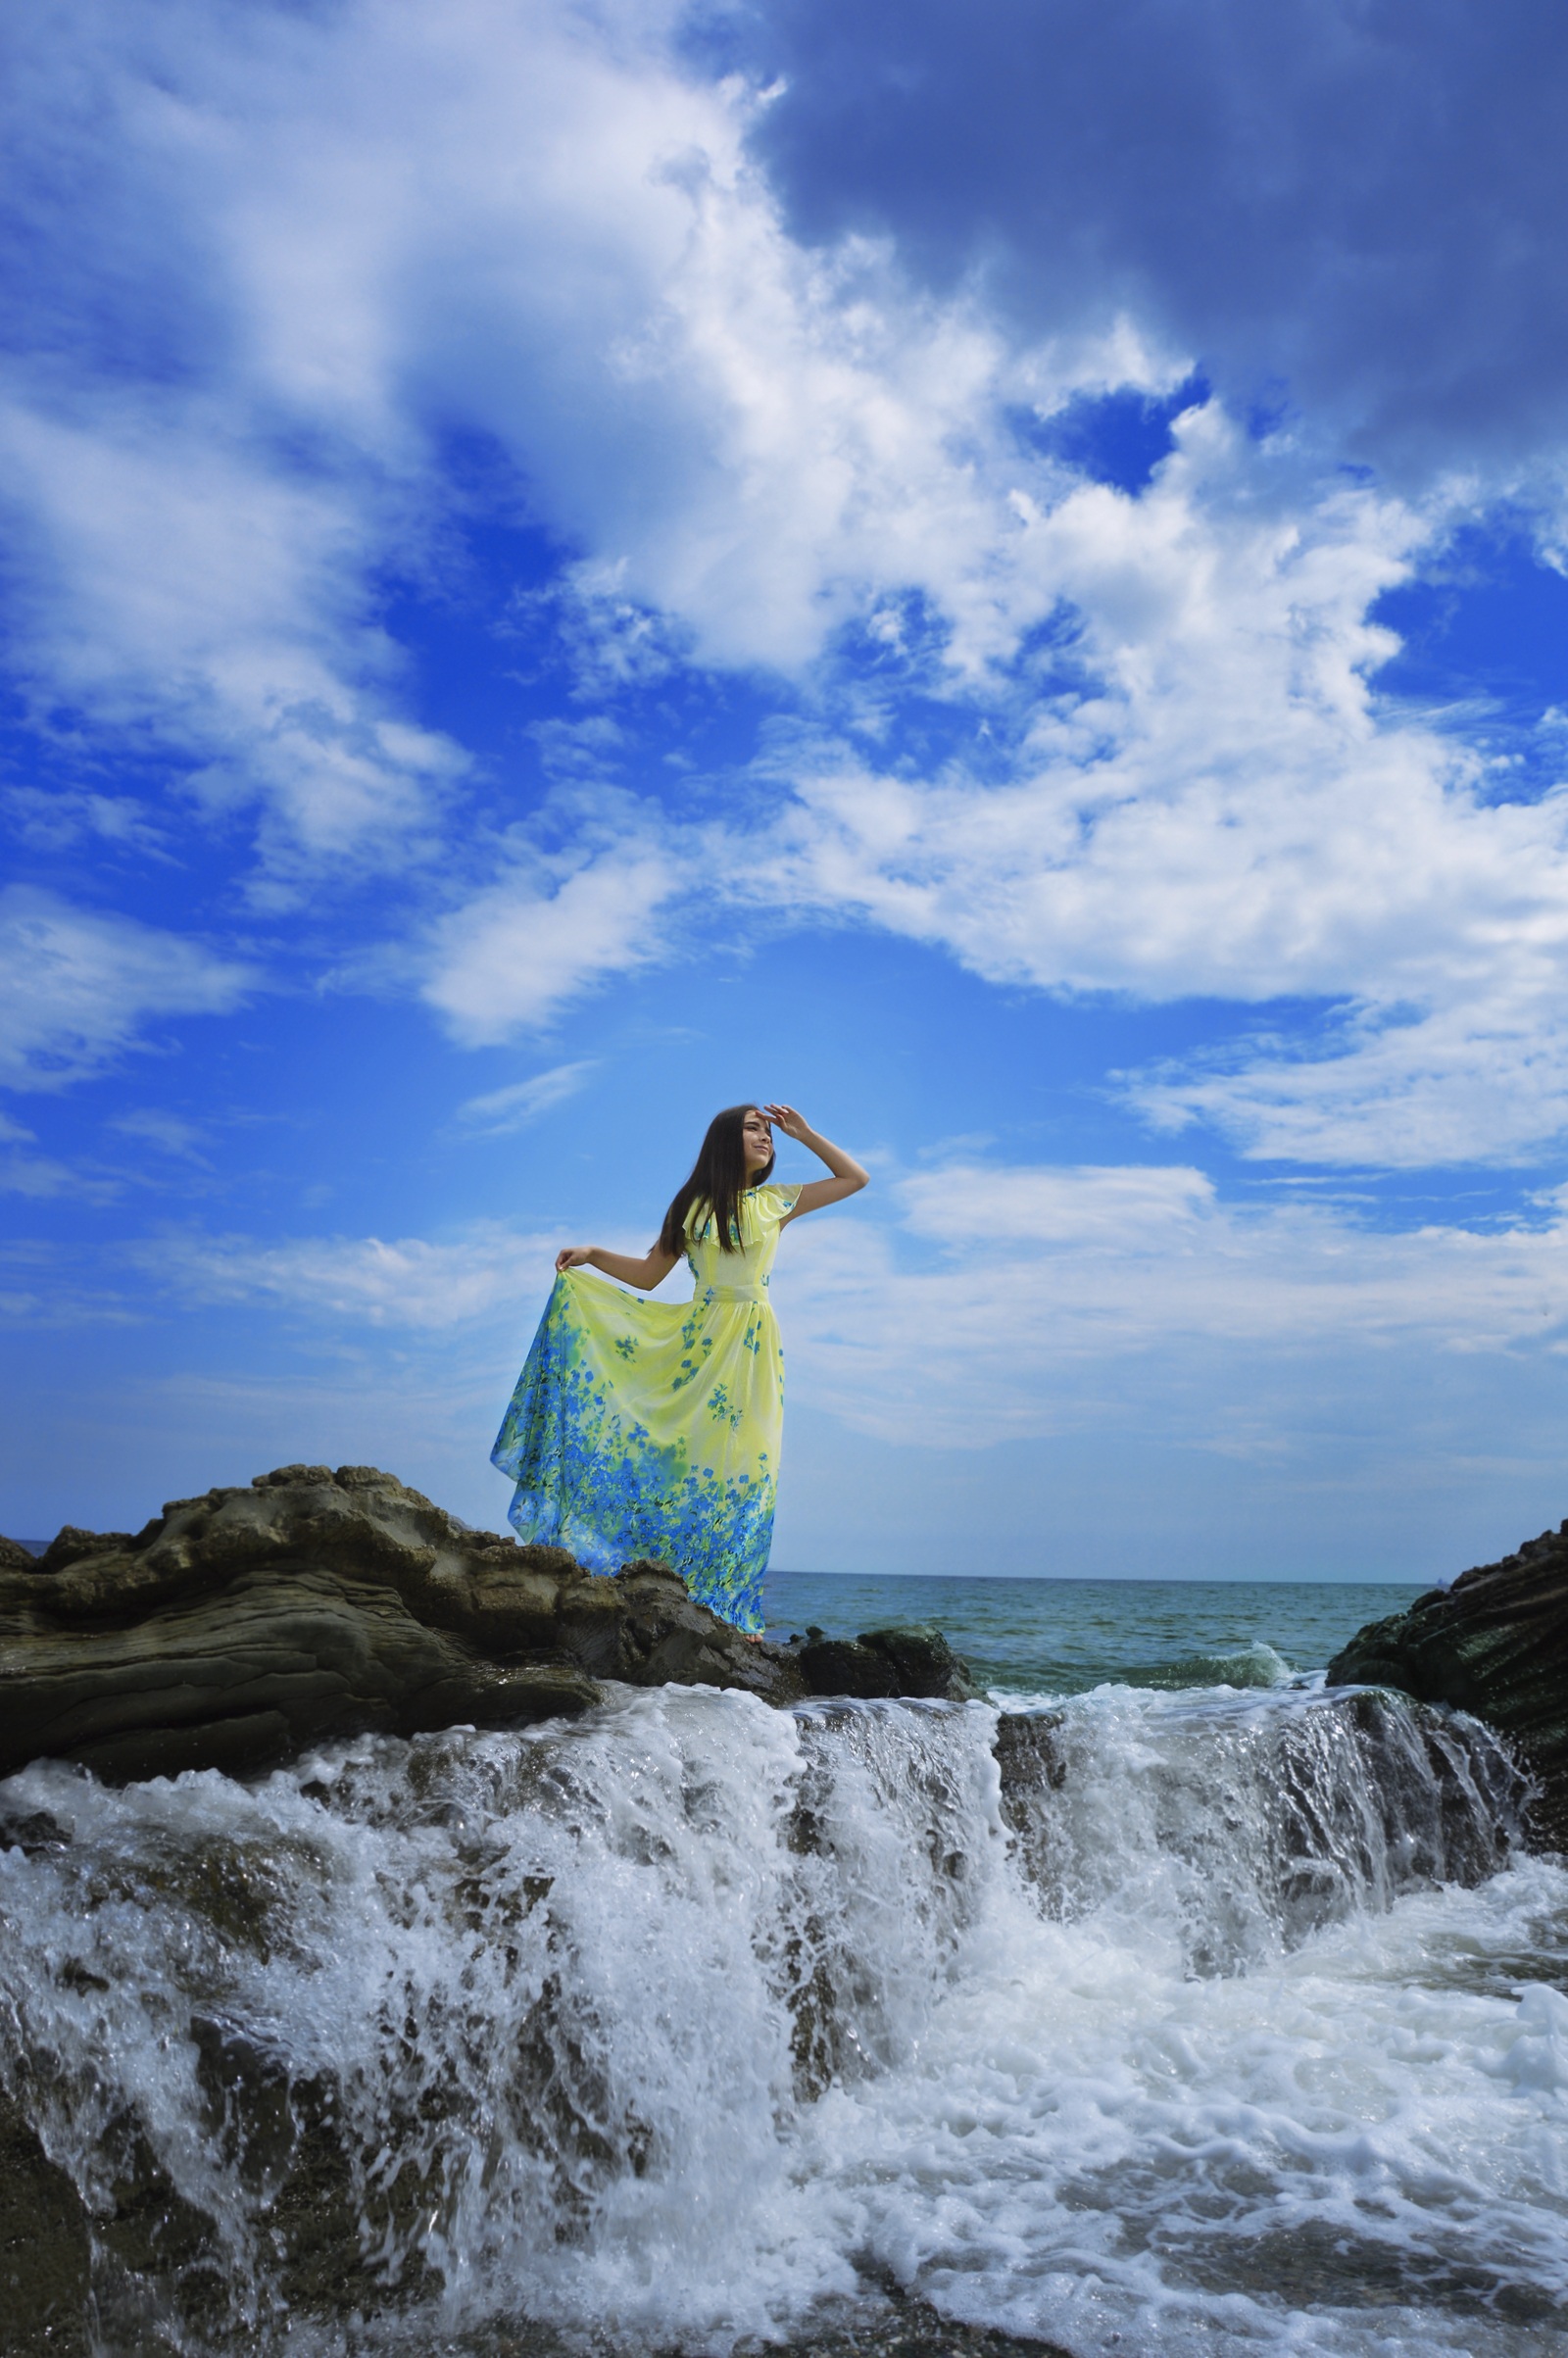
beach, sea, coast, water, nature, rock, ocean, mountain, cloud, sky, girl, shore, wave, cliff, blue, terrain, body of water, dress, wind wave